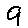
Label: 9